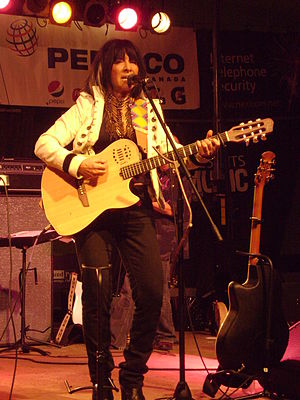
Buffy Sainte-Marie / Karriere / 2000'erne
Buffy Sainte-Marie på scenen 2009
Buffy Sainte-Marie er en canadisk sanger, musiker, sangskriver, billedkunstner, pædagog og aktivist. I sit arbejde inden for alle disse felter har hun haft fokus på Amerikas oprindelige folk. Hendes sange har desuden handlet om emner som kærlighed, krig, religion og mysticisme.